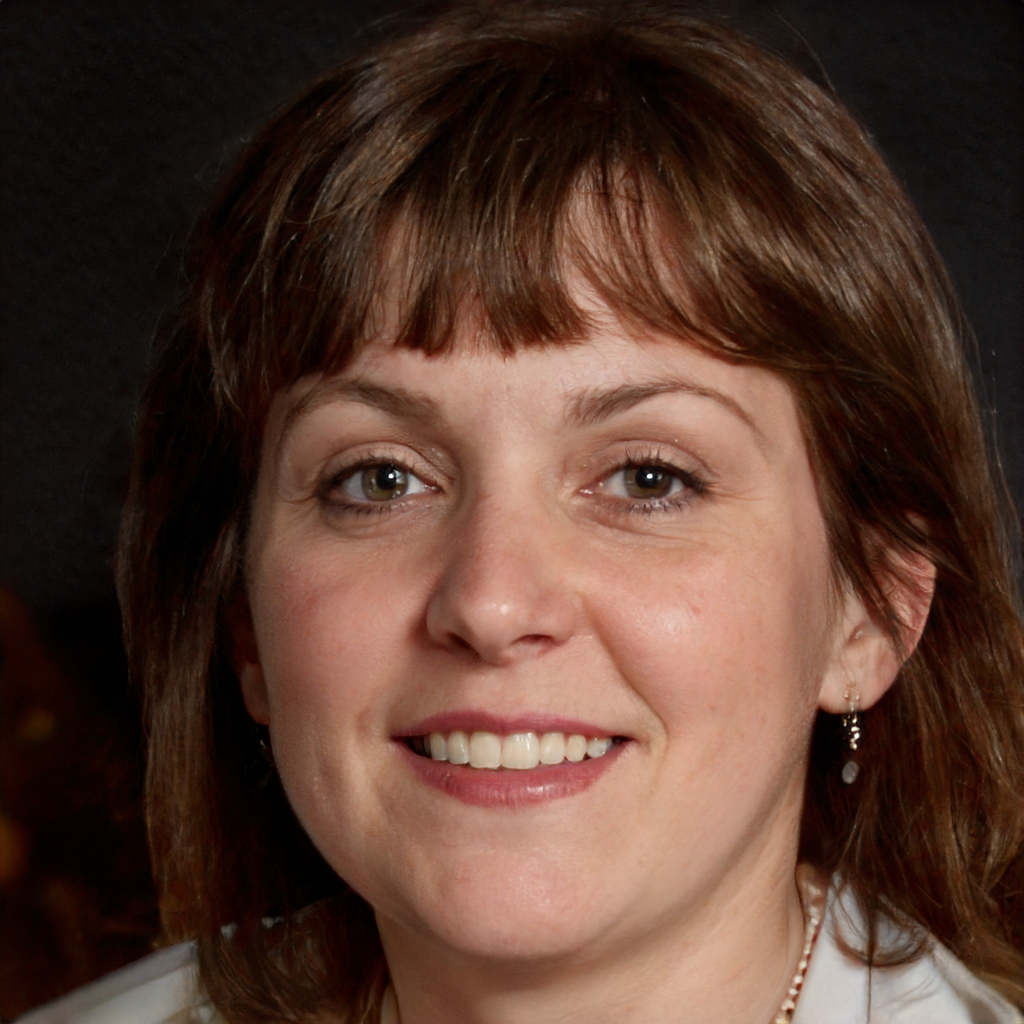
Gender: Female